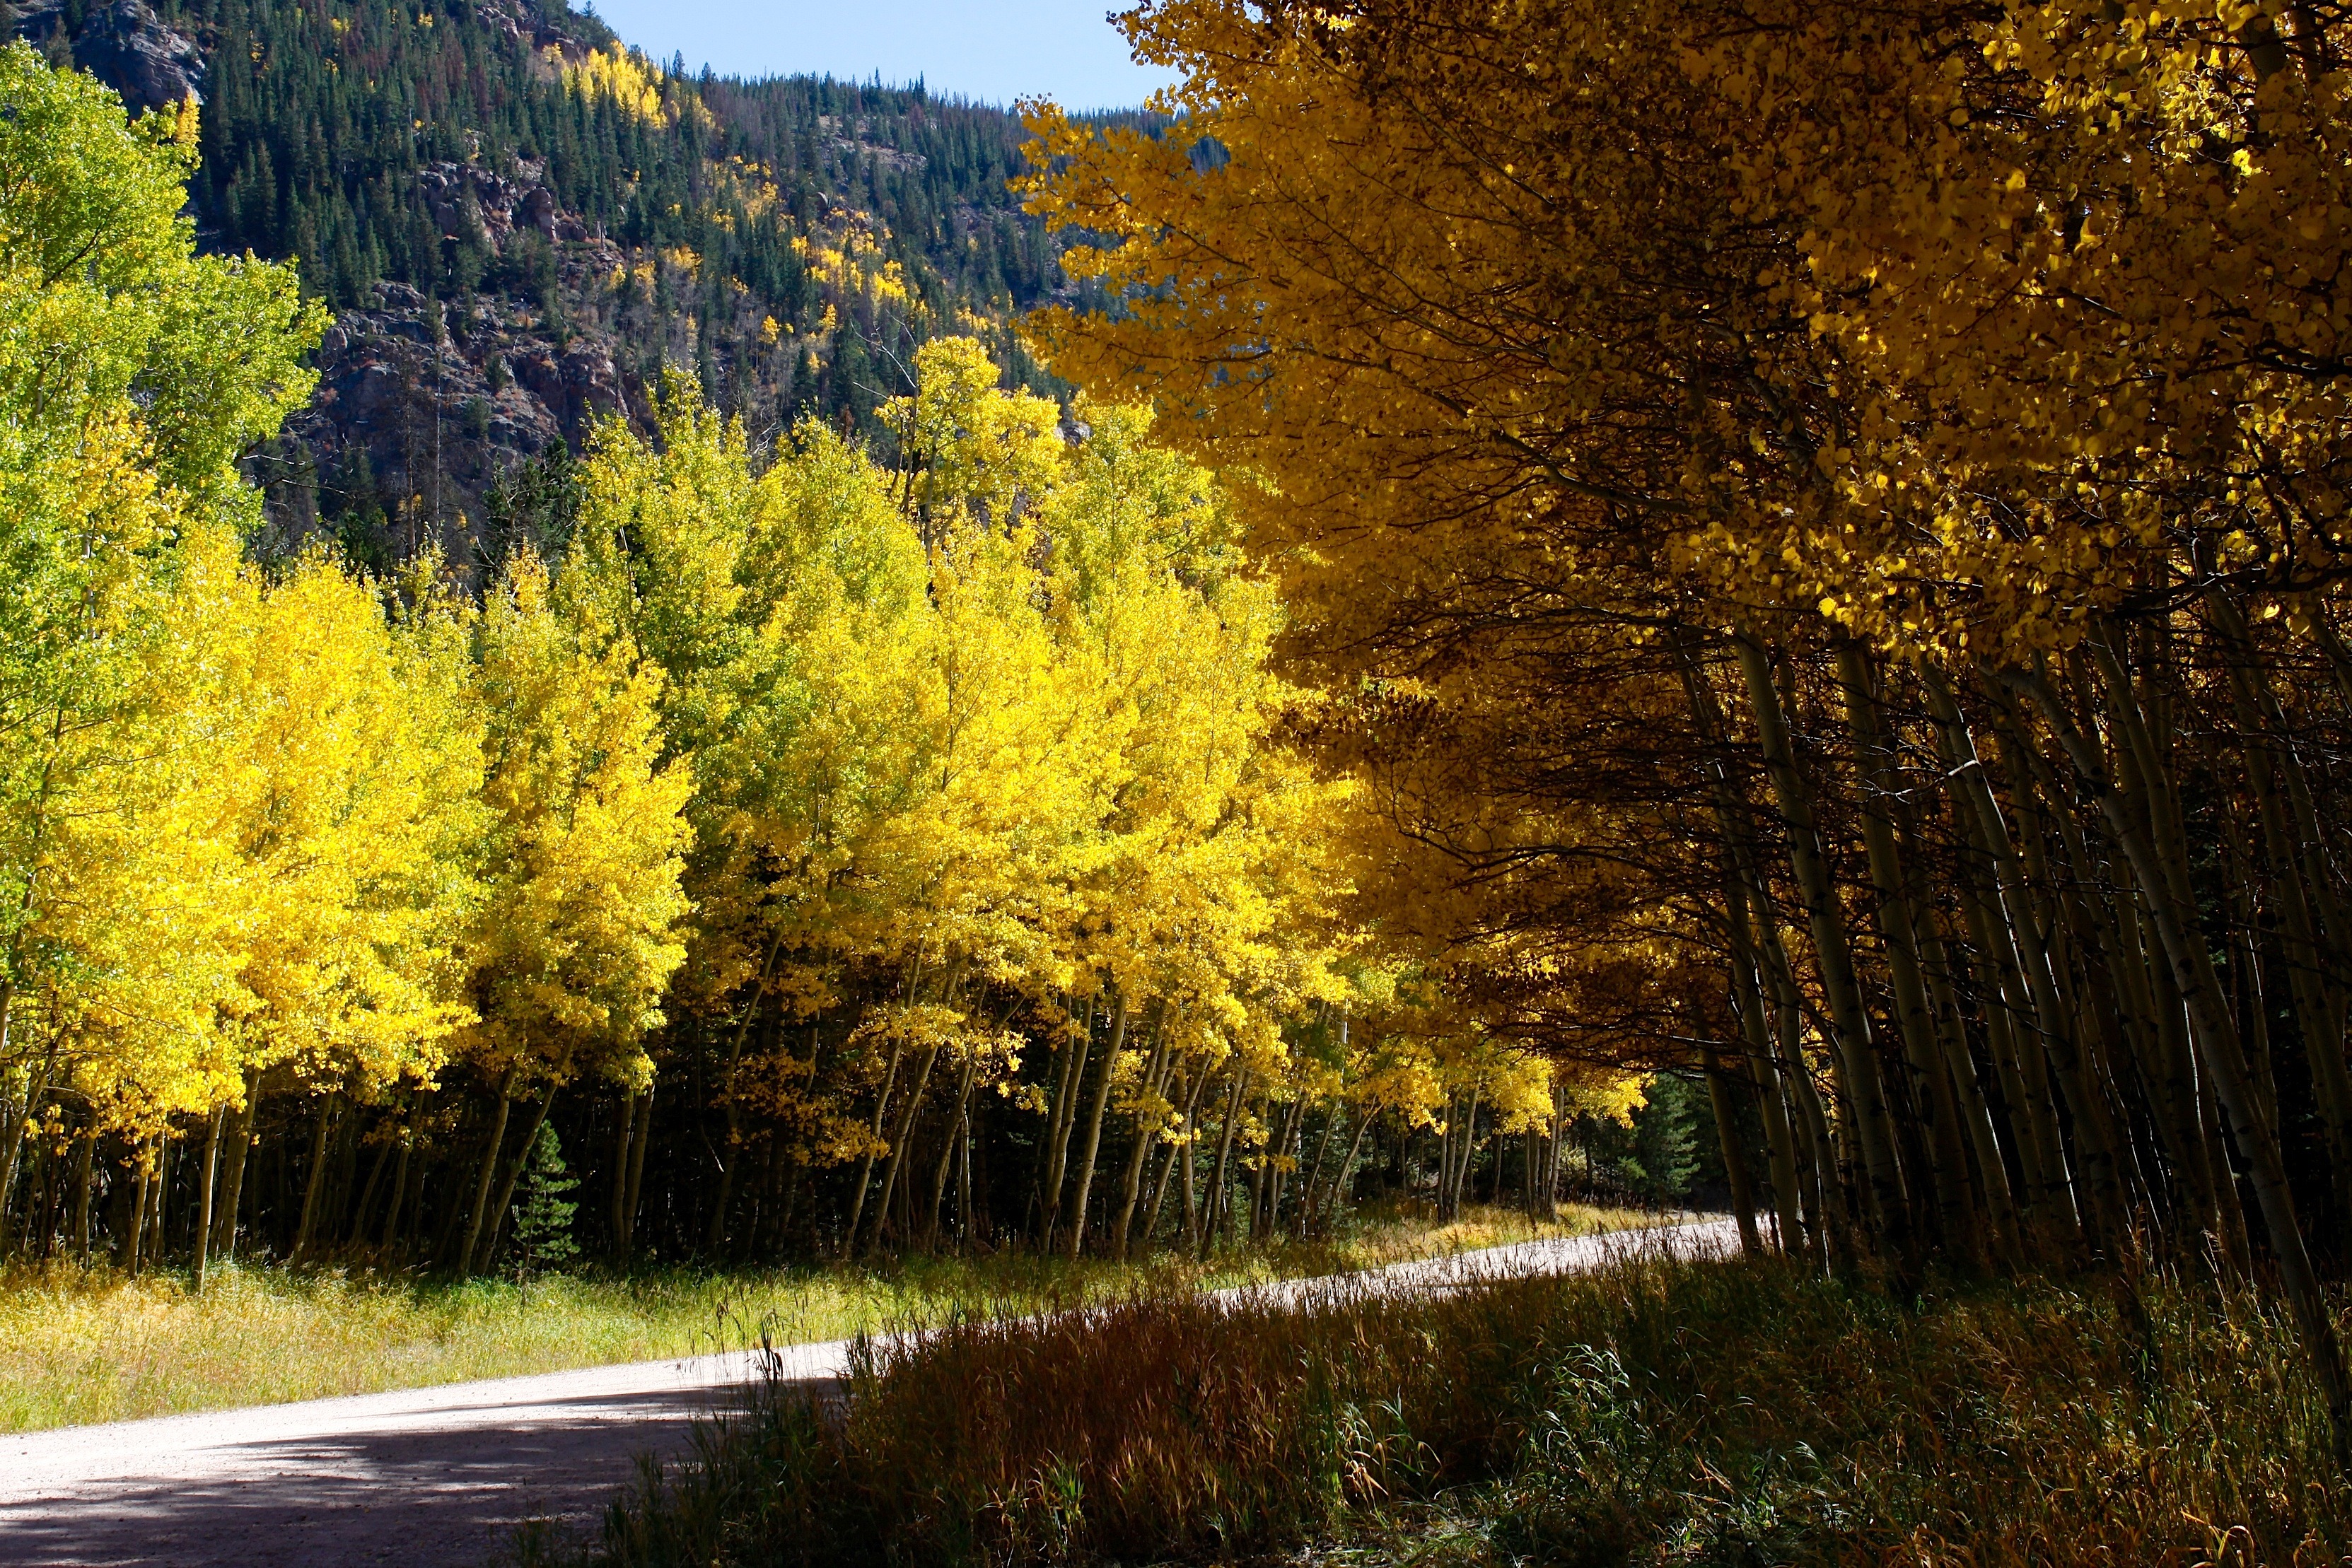
landscape, tree, nature, forest, wilderness, plant, road, countryside, sunlight, morning, leaf, fall, flower, river, country, foliage, reflection, autumn, colorful, season, trees, leaves, outside, colors, colorado, mountains, beautiful, woodland, habitat, ecosystem, atmospheric phenomenon, woody plant